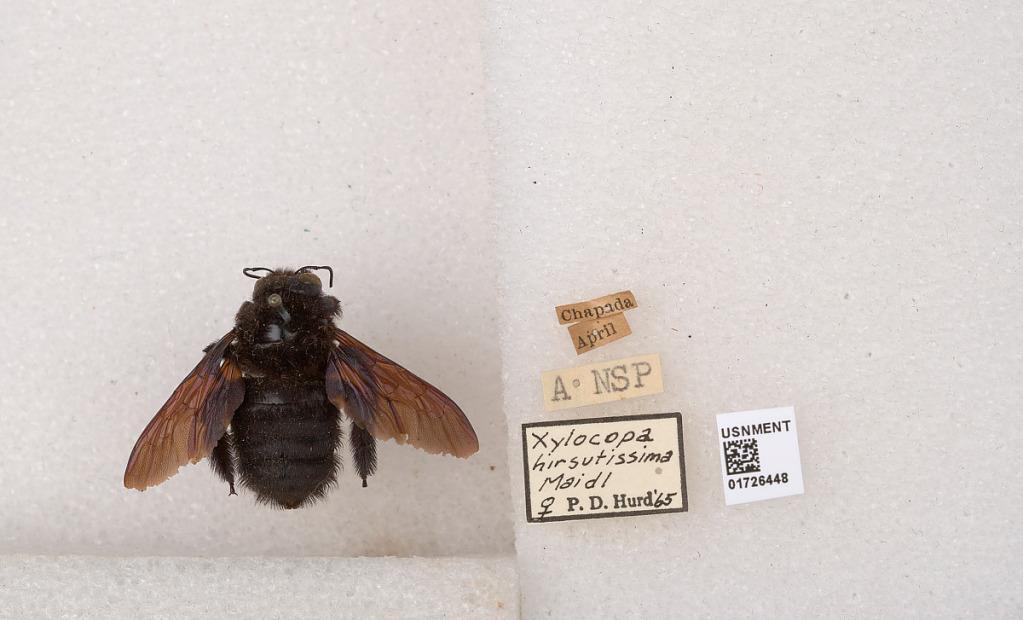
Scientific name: Xylocopa (Neoxylocopa) hirsutissima Maidl
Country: Brazil
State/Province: Rio Grande do Sul
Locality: Chapada
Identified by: Hurd, P. D.